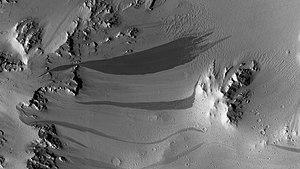
Les écoulements saisonniers sur Mars ou écoulements saisonniers sur les pentes chaudes de Mars ou écoulements sombres équatoriaux sont des phénomènes géologiques à la surface de la planète Mars. Ils consistent en des traces qui ressemblent à des écoulement liquides sur des pentes. Ce sont sans doute des écoulements d'eau salée qui ont lieu pendant les mois les plus chauds, ou des écoulement secs se produisant sur des pentes d'au moins 27 degrés.